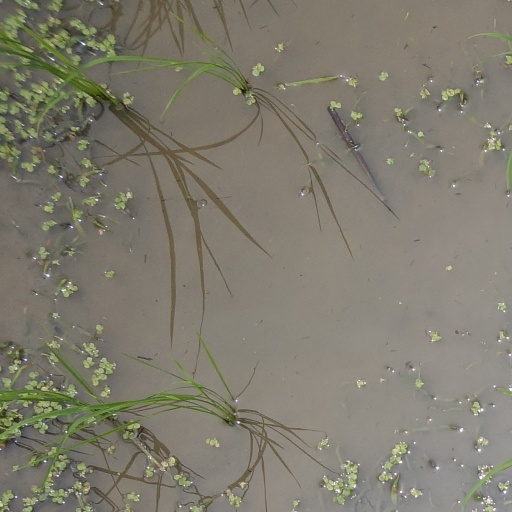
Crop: rice